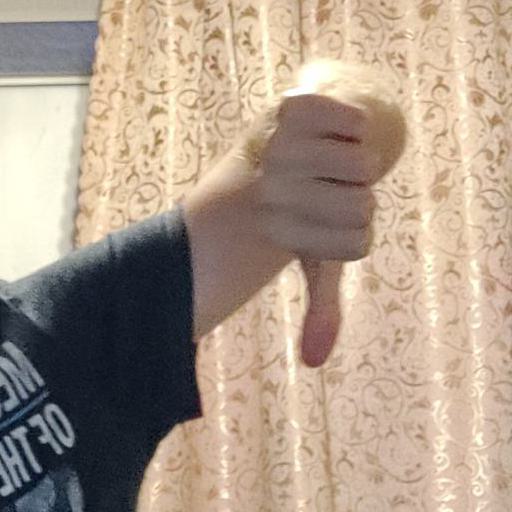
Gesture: dislike